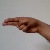
The image shows a hand gesture representing the letter 'H' in Indian Sign Language.